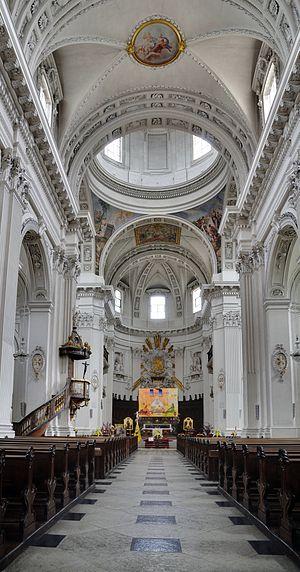
La cathédrale Saint-Ours et Saint-Victor est un édifice datant de 1762-1773 situé à Soleure en Suisse et dédiée à deux martyrs thébains, les saints Ours et Victor de Soleure.